Younès Belhanda

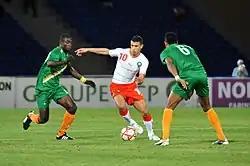
Younès Belhanda representing Morocco against Niger

In May 2018, Belhanda was named in Morocco's 23-man squad for the 2018 FIFA World Cup in Russia. Belhanda started in all three matches as Morocco were eliminated in the group stage.